Peter Ostermeyer

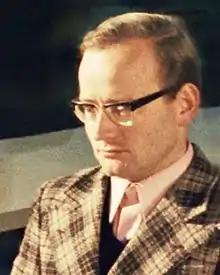
Peter Ostermeyer in 1974

Peter Ostermeyer (born 12 October 1943) is a German chess International Master (1981), West German Chess Championship winner (1974).